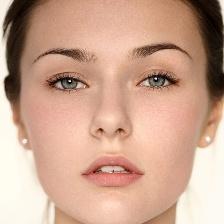
Label: faces